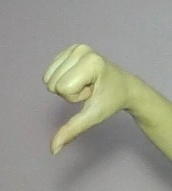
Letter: waw